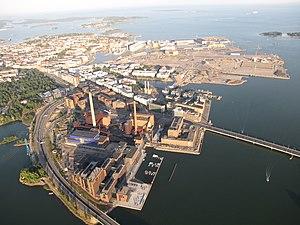
Varma ou compagnie d'assurance mutuelle de retraite Varma est une société d'assurance mutuelle, le plus grand investisseur privé en Finlande et l'une des plus importantes caisses de retraite de Finlande.
Salmisaari est une sous-section de la section de Ruoholahti au centre d'Helsinki, en Finlande.
Le port Ouest est l'un des principaux ports de passagers d'Helsinki la capitale de la Finlande. Auparavant, c'était un port de fret.
Länsisatama est un quartier d'Helsinki, la capitale de la Finlande.